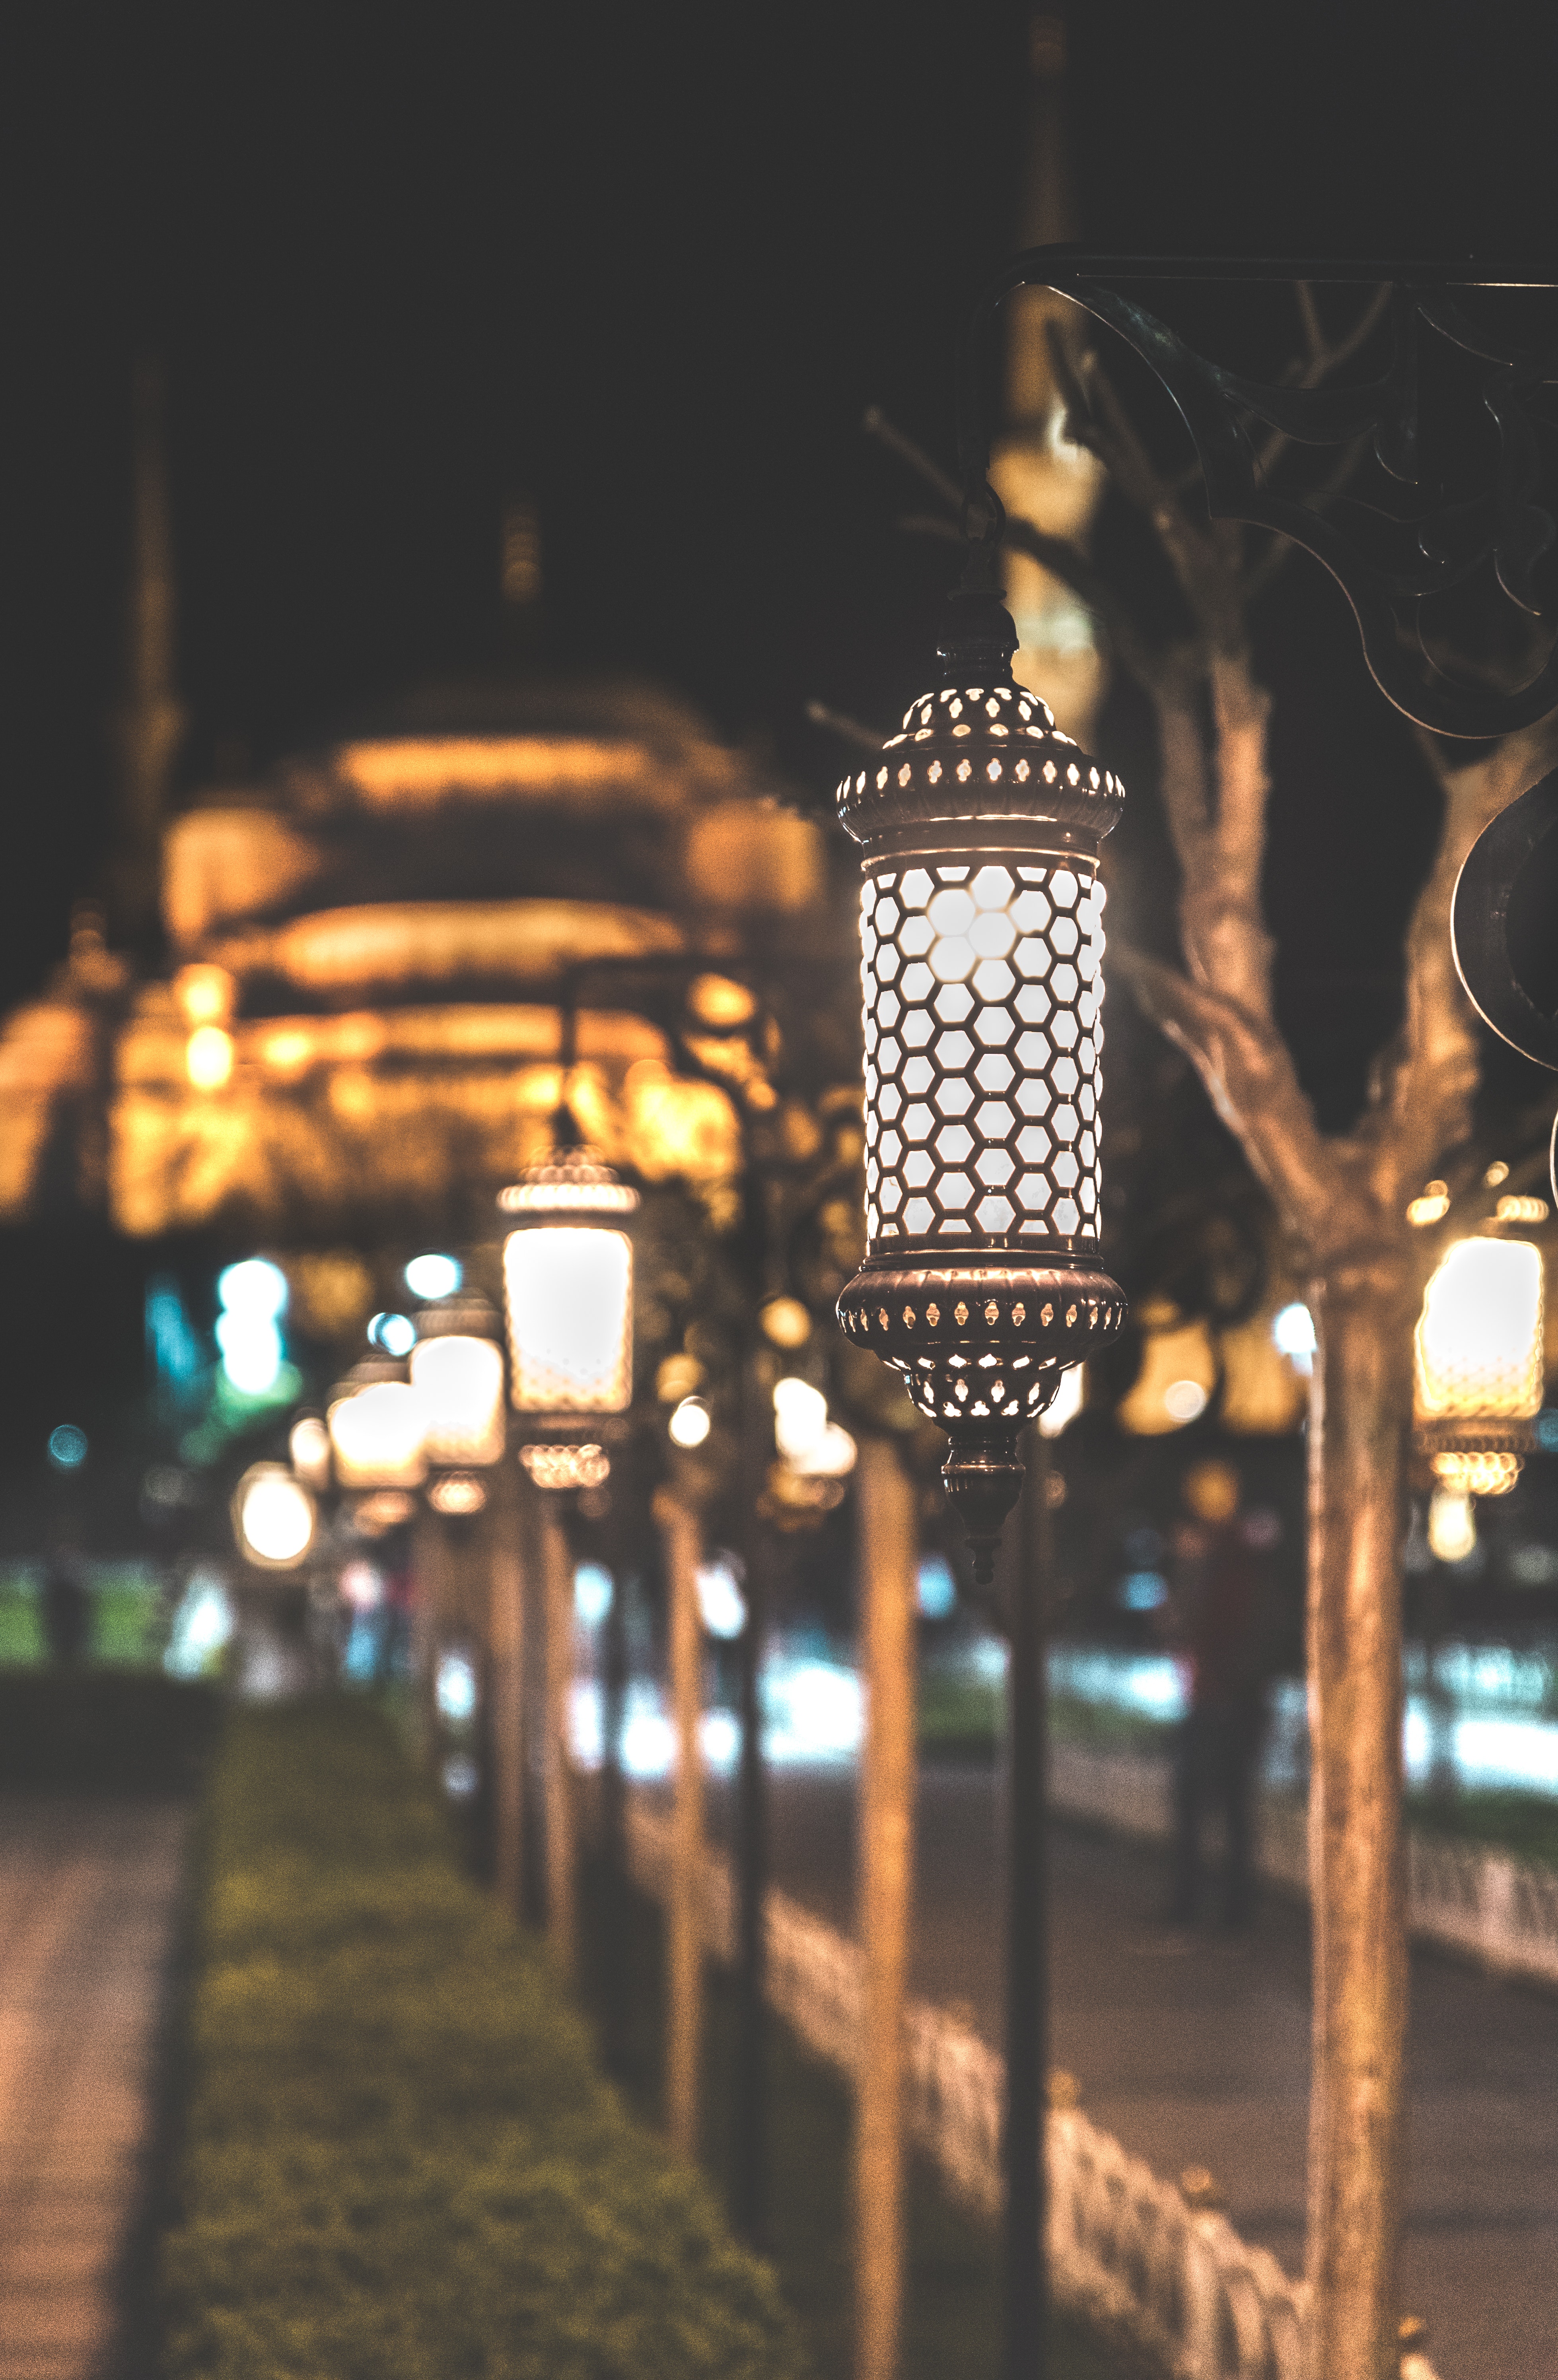
street light, night, lighting, light, sky, light fixture, tree, lantern, architecture, lamp, city, interior design, street